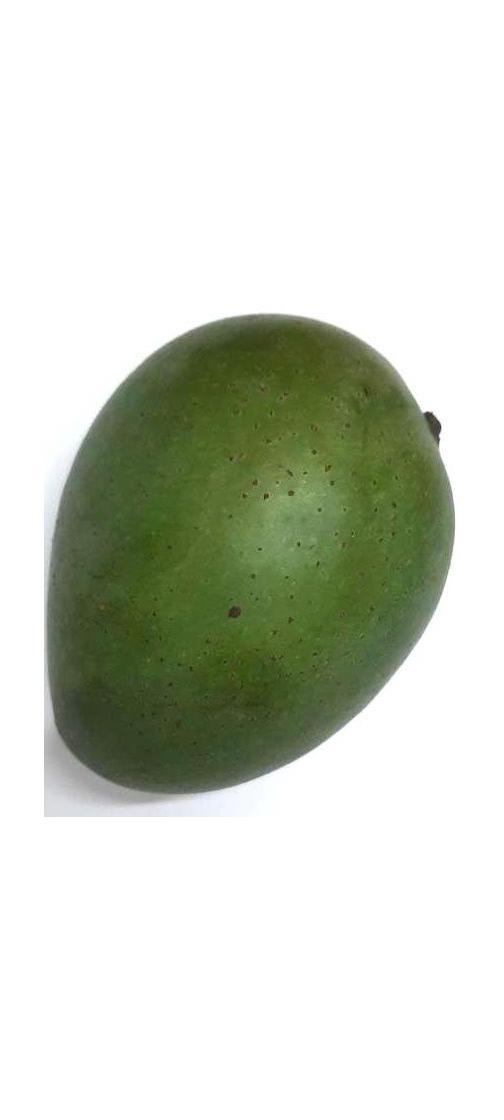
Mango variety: Ashshina Zhinuk